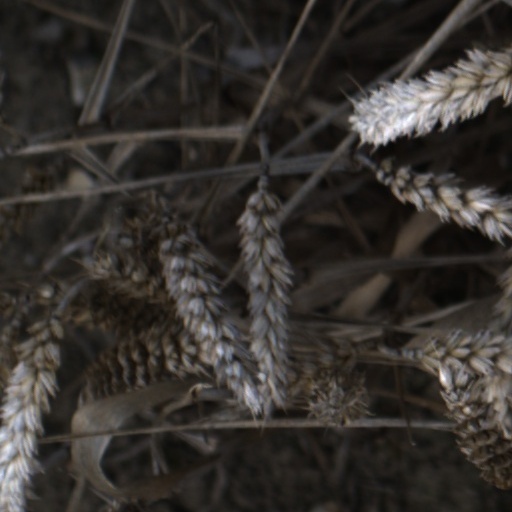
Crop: wheat